Mikhail Vrubel

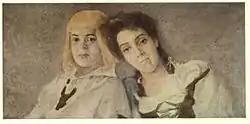
Portrait of in the role of Gretel

On May 3, the committee of the Academy arrived in Petersburg. The committee included Vladimir Aleksandrovich Beklemishev, Konstantin Savitsky, Pavel Brullov, and others. They concluded that it is impossible to exhibit Vrubel's works. Mamontov told Vrubel to continue working and went to Saint Petersburg to persuade the members of the committee. At the same time, while trying to put the plot of "Mikula Selyaninovich" on a canvas, Vrubel realized that he previously was not able to proportionate the figures properly. Thus he started to paint the new version right on the stage of the pavilion. Mamontov attempted to protect the painter and called for the convening of the new committee. However, his claims were rejected, and on May 22 Vrubel had to leave the exhibition hall while all of his works had been already taken.